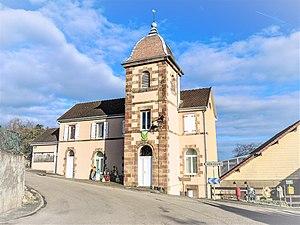
Mairie du village de verlans. Haute-Saône.